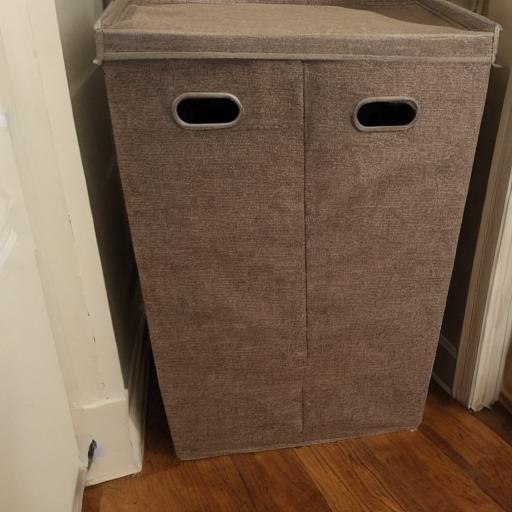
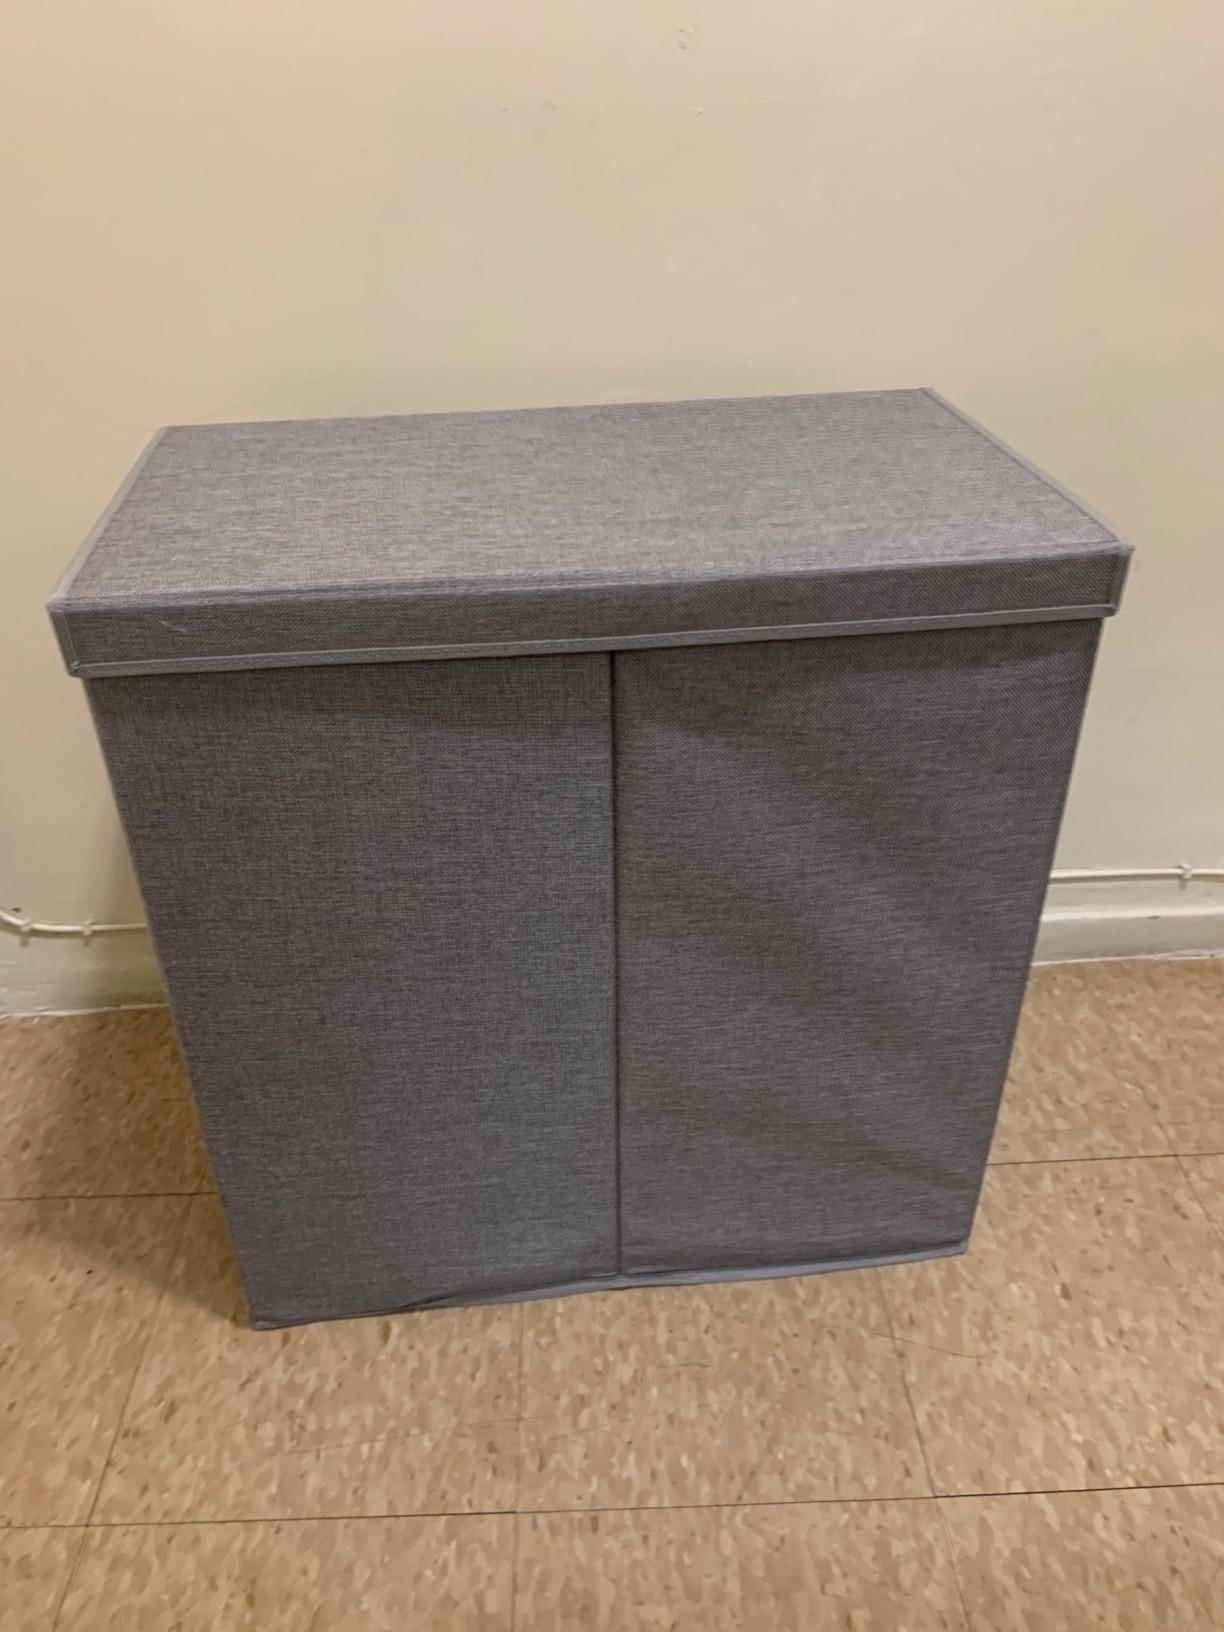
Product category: items_hamper
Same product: no